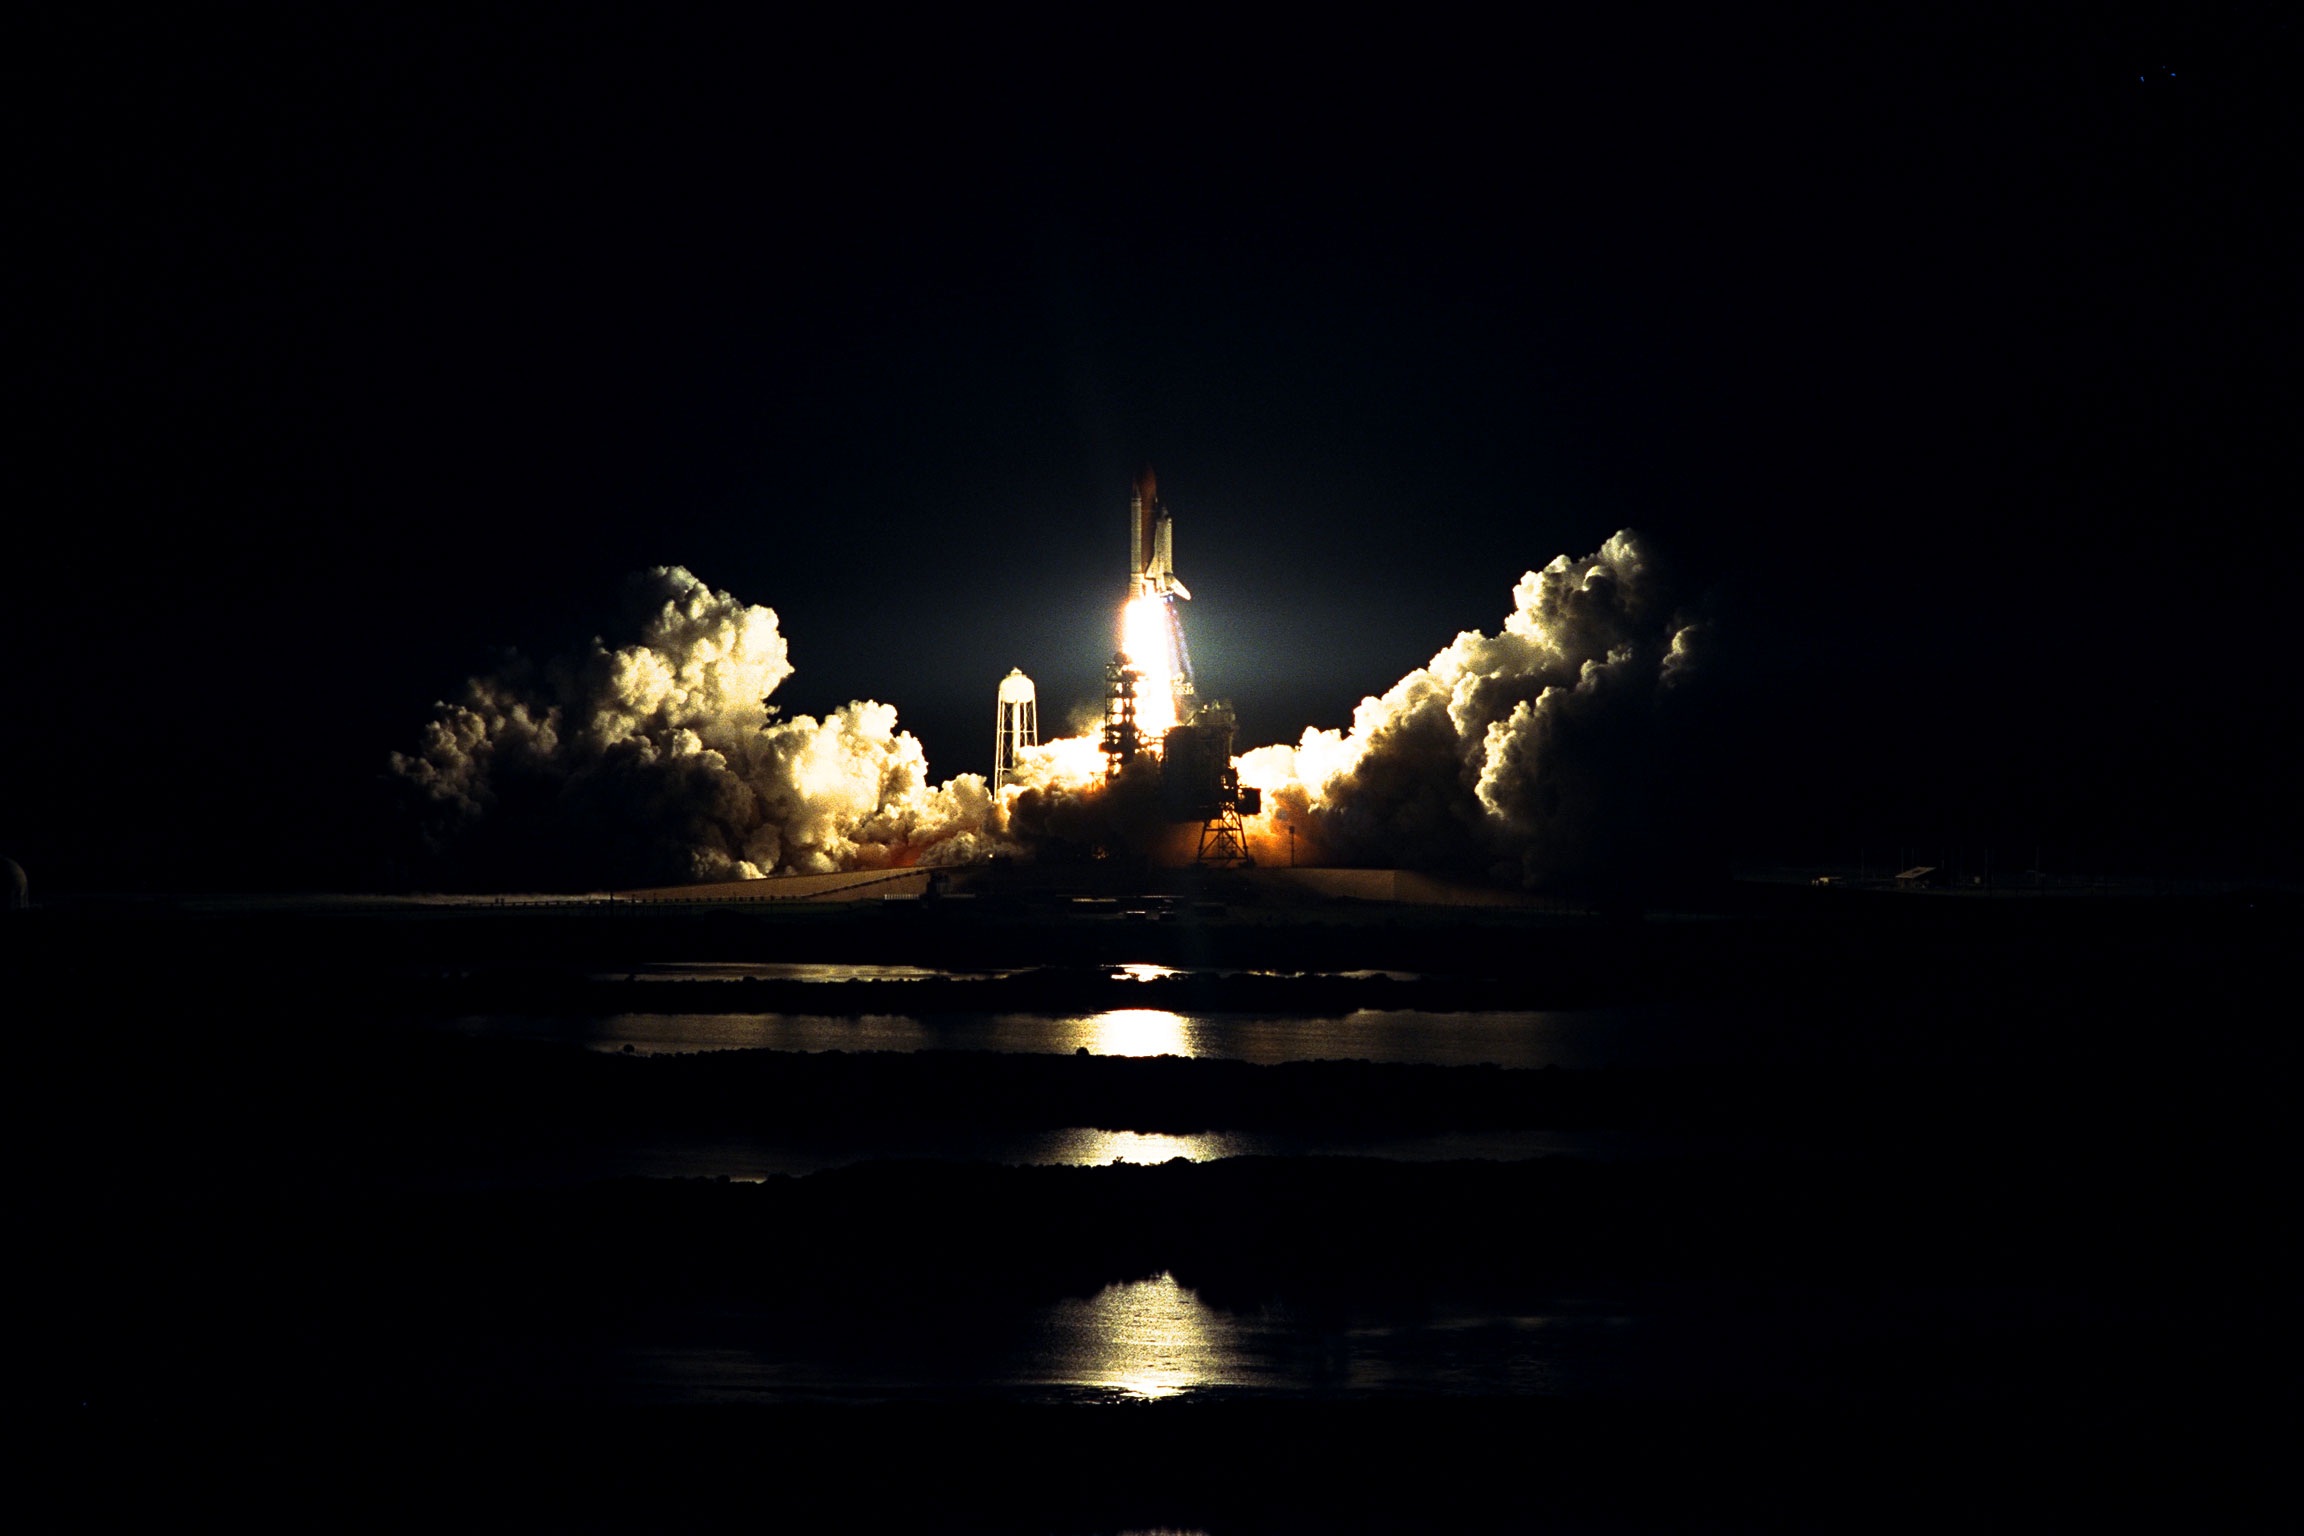
light, night, sparkler, reflection, usa, darkness, lighting, mission, launch, exploration, florida, cape canaveral, liftoff, atlantis space shuttle, rockets firing, exhaust clouds